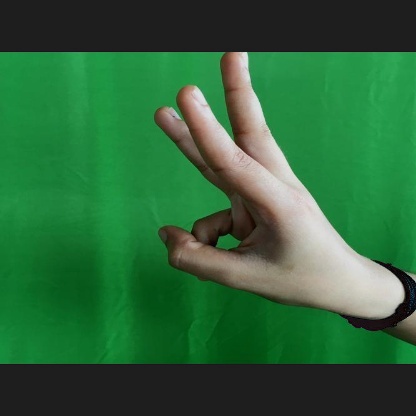
Mudra: Trishulam